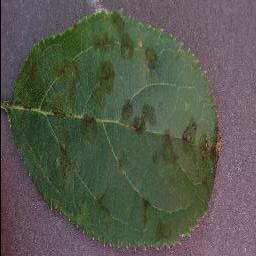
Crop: apple
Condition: scab